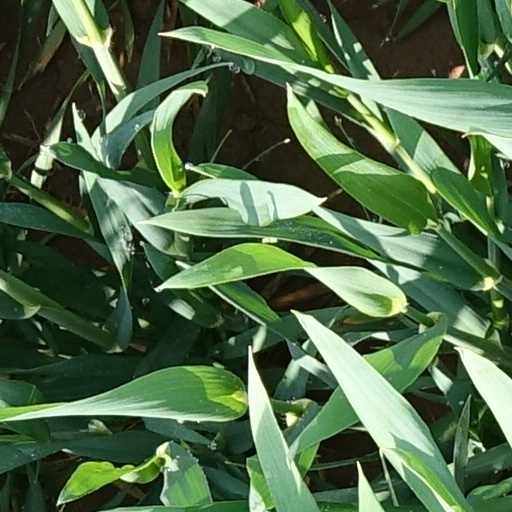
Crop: wheat